Tommy Lapid

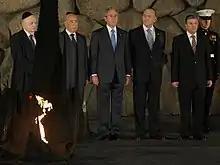
Tommy Lapid (far-left) at Yad Vashem during George W. Bush's visit, 2008

In July 2006, Lapid was appointed Advisory Board Chairman of Yad Vashem, the Holocaust Martyrs' and Heroes' Remembrance Authority, a role he called "a sacred duty".